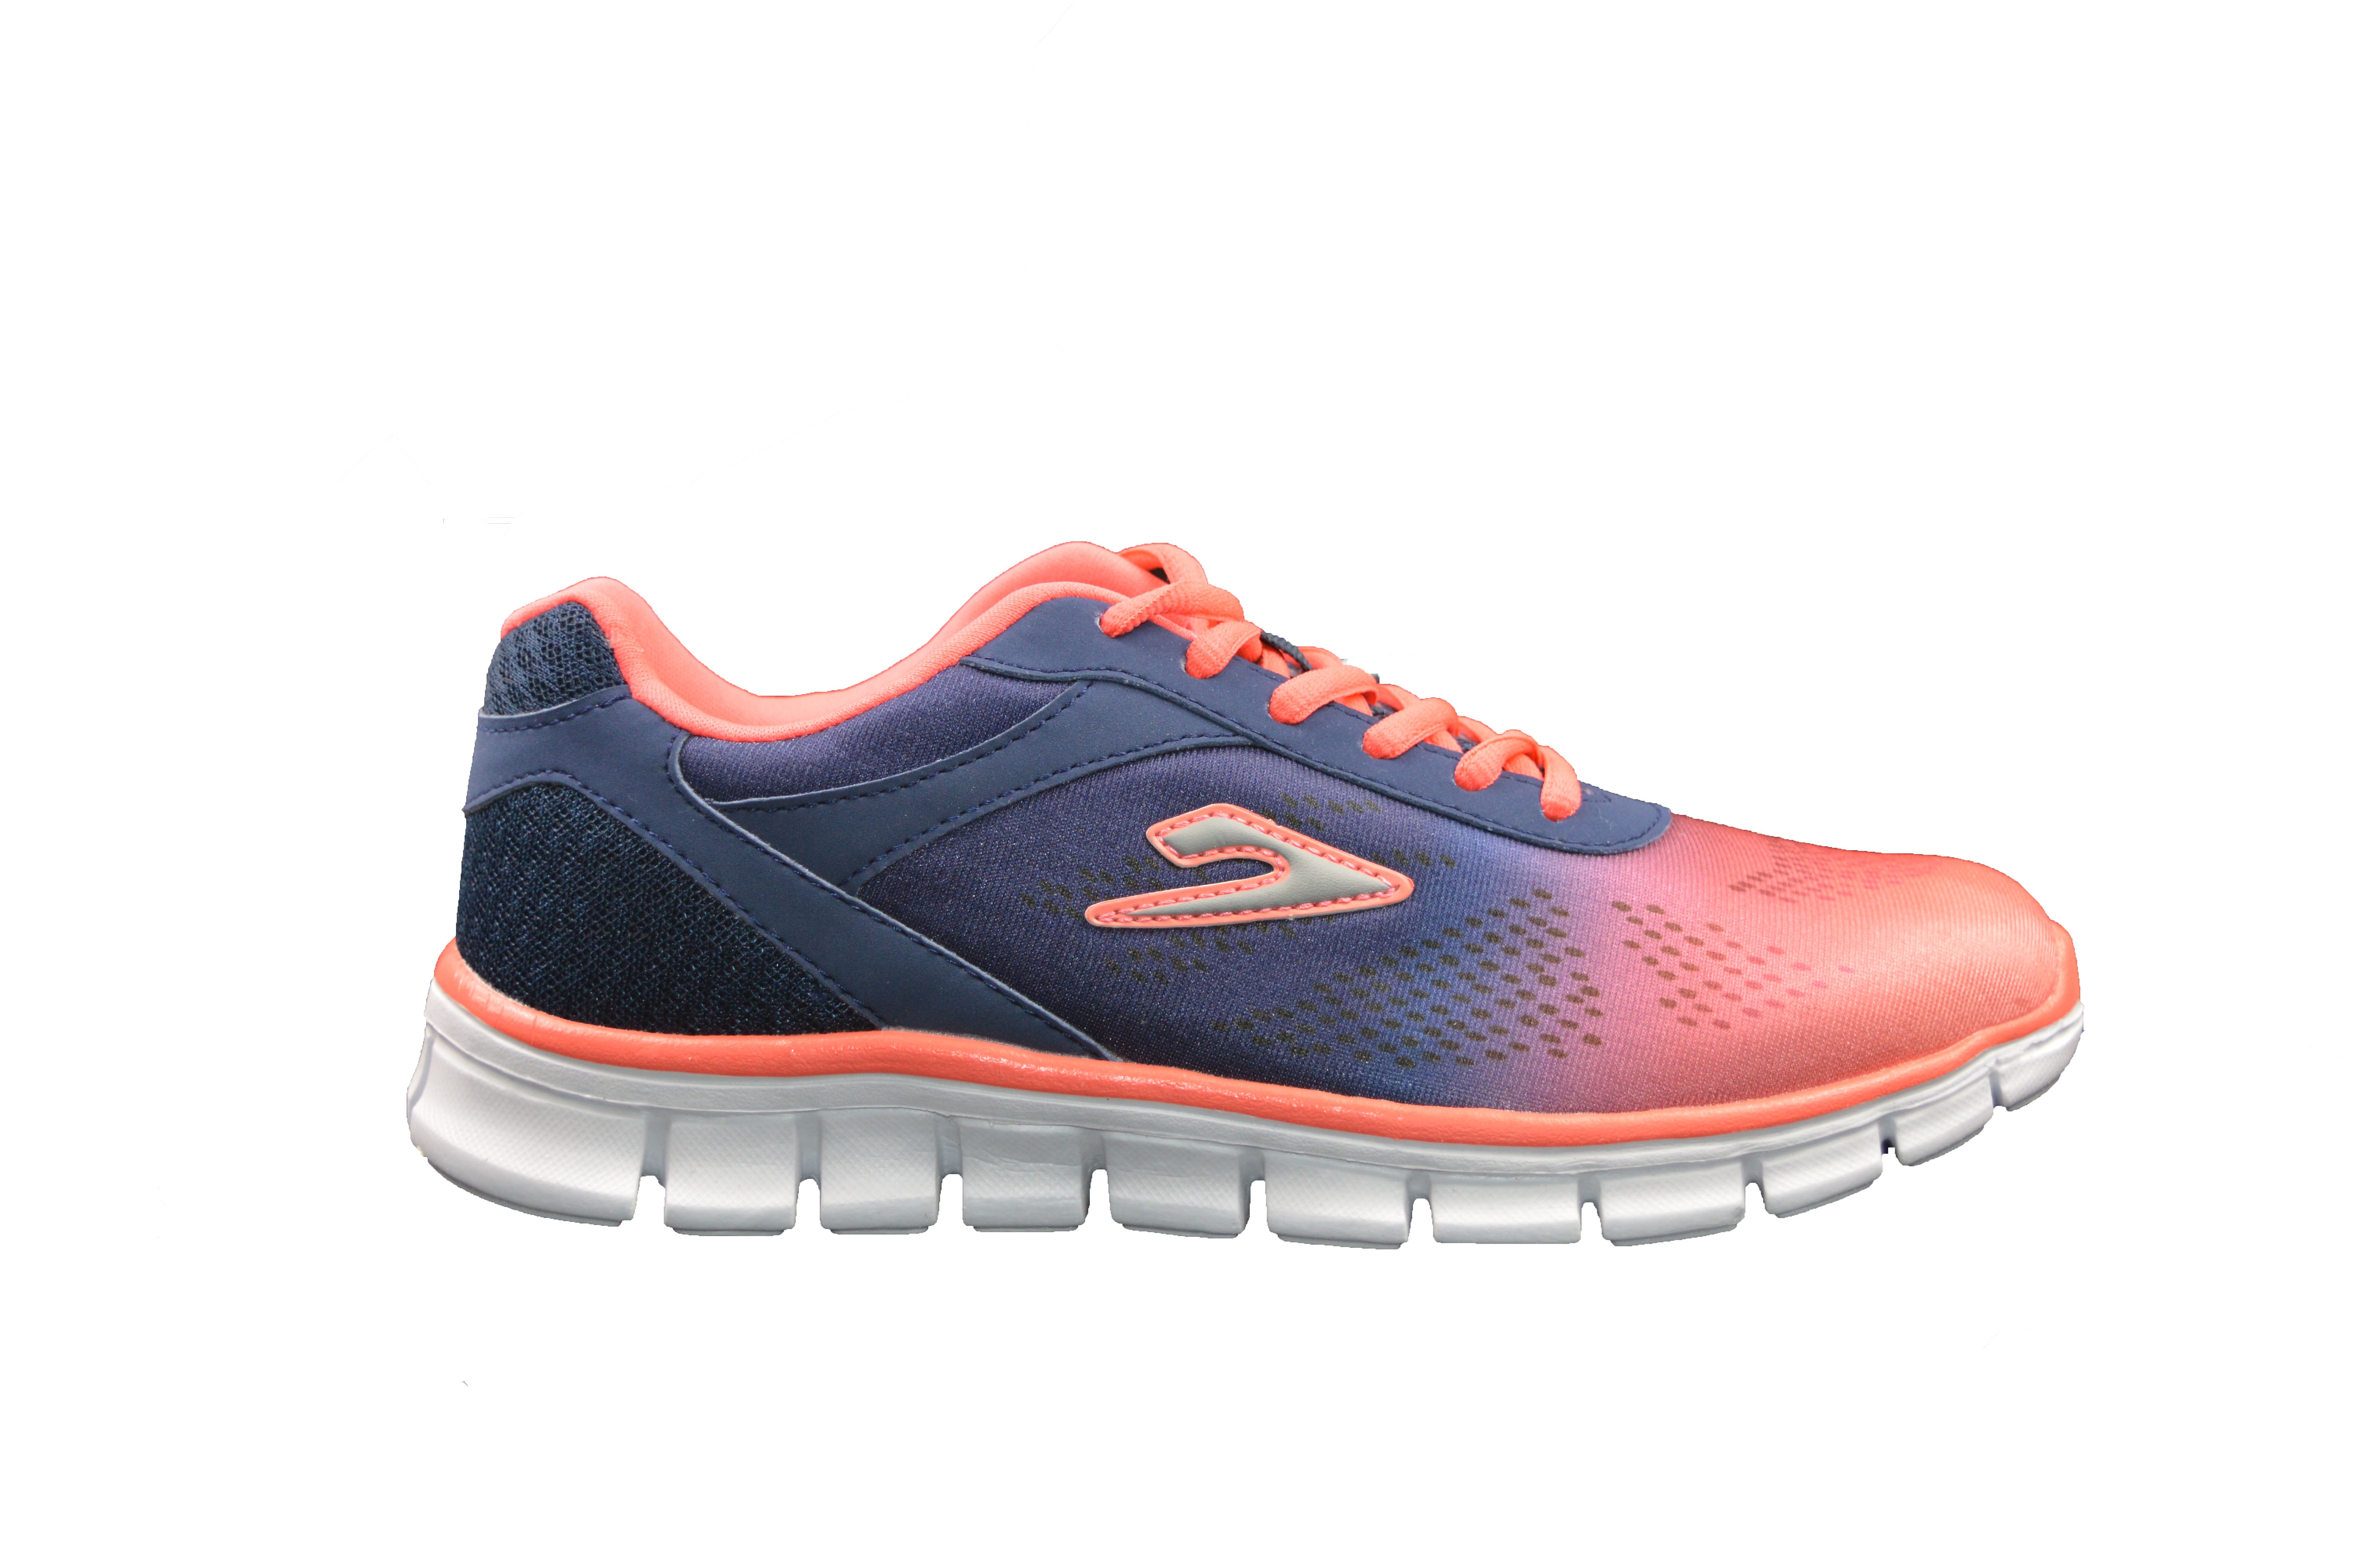
shoe, running shoe, tennis shoe, footwear, outdoor shoe, athletic shoe, nike free, walking shoe, cross training shoe